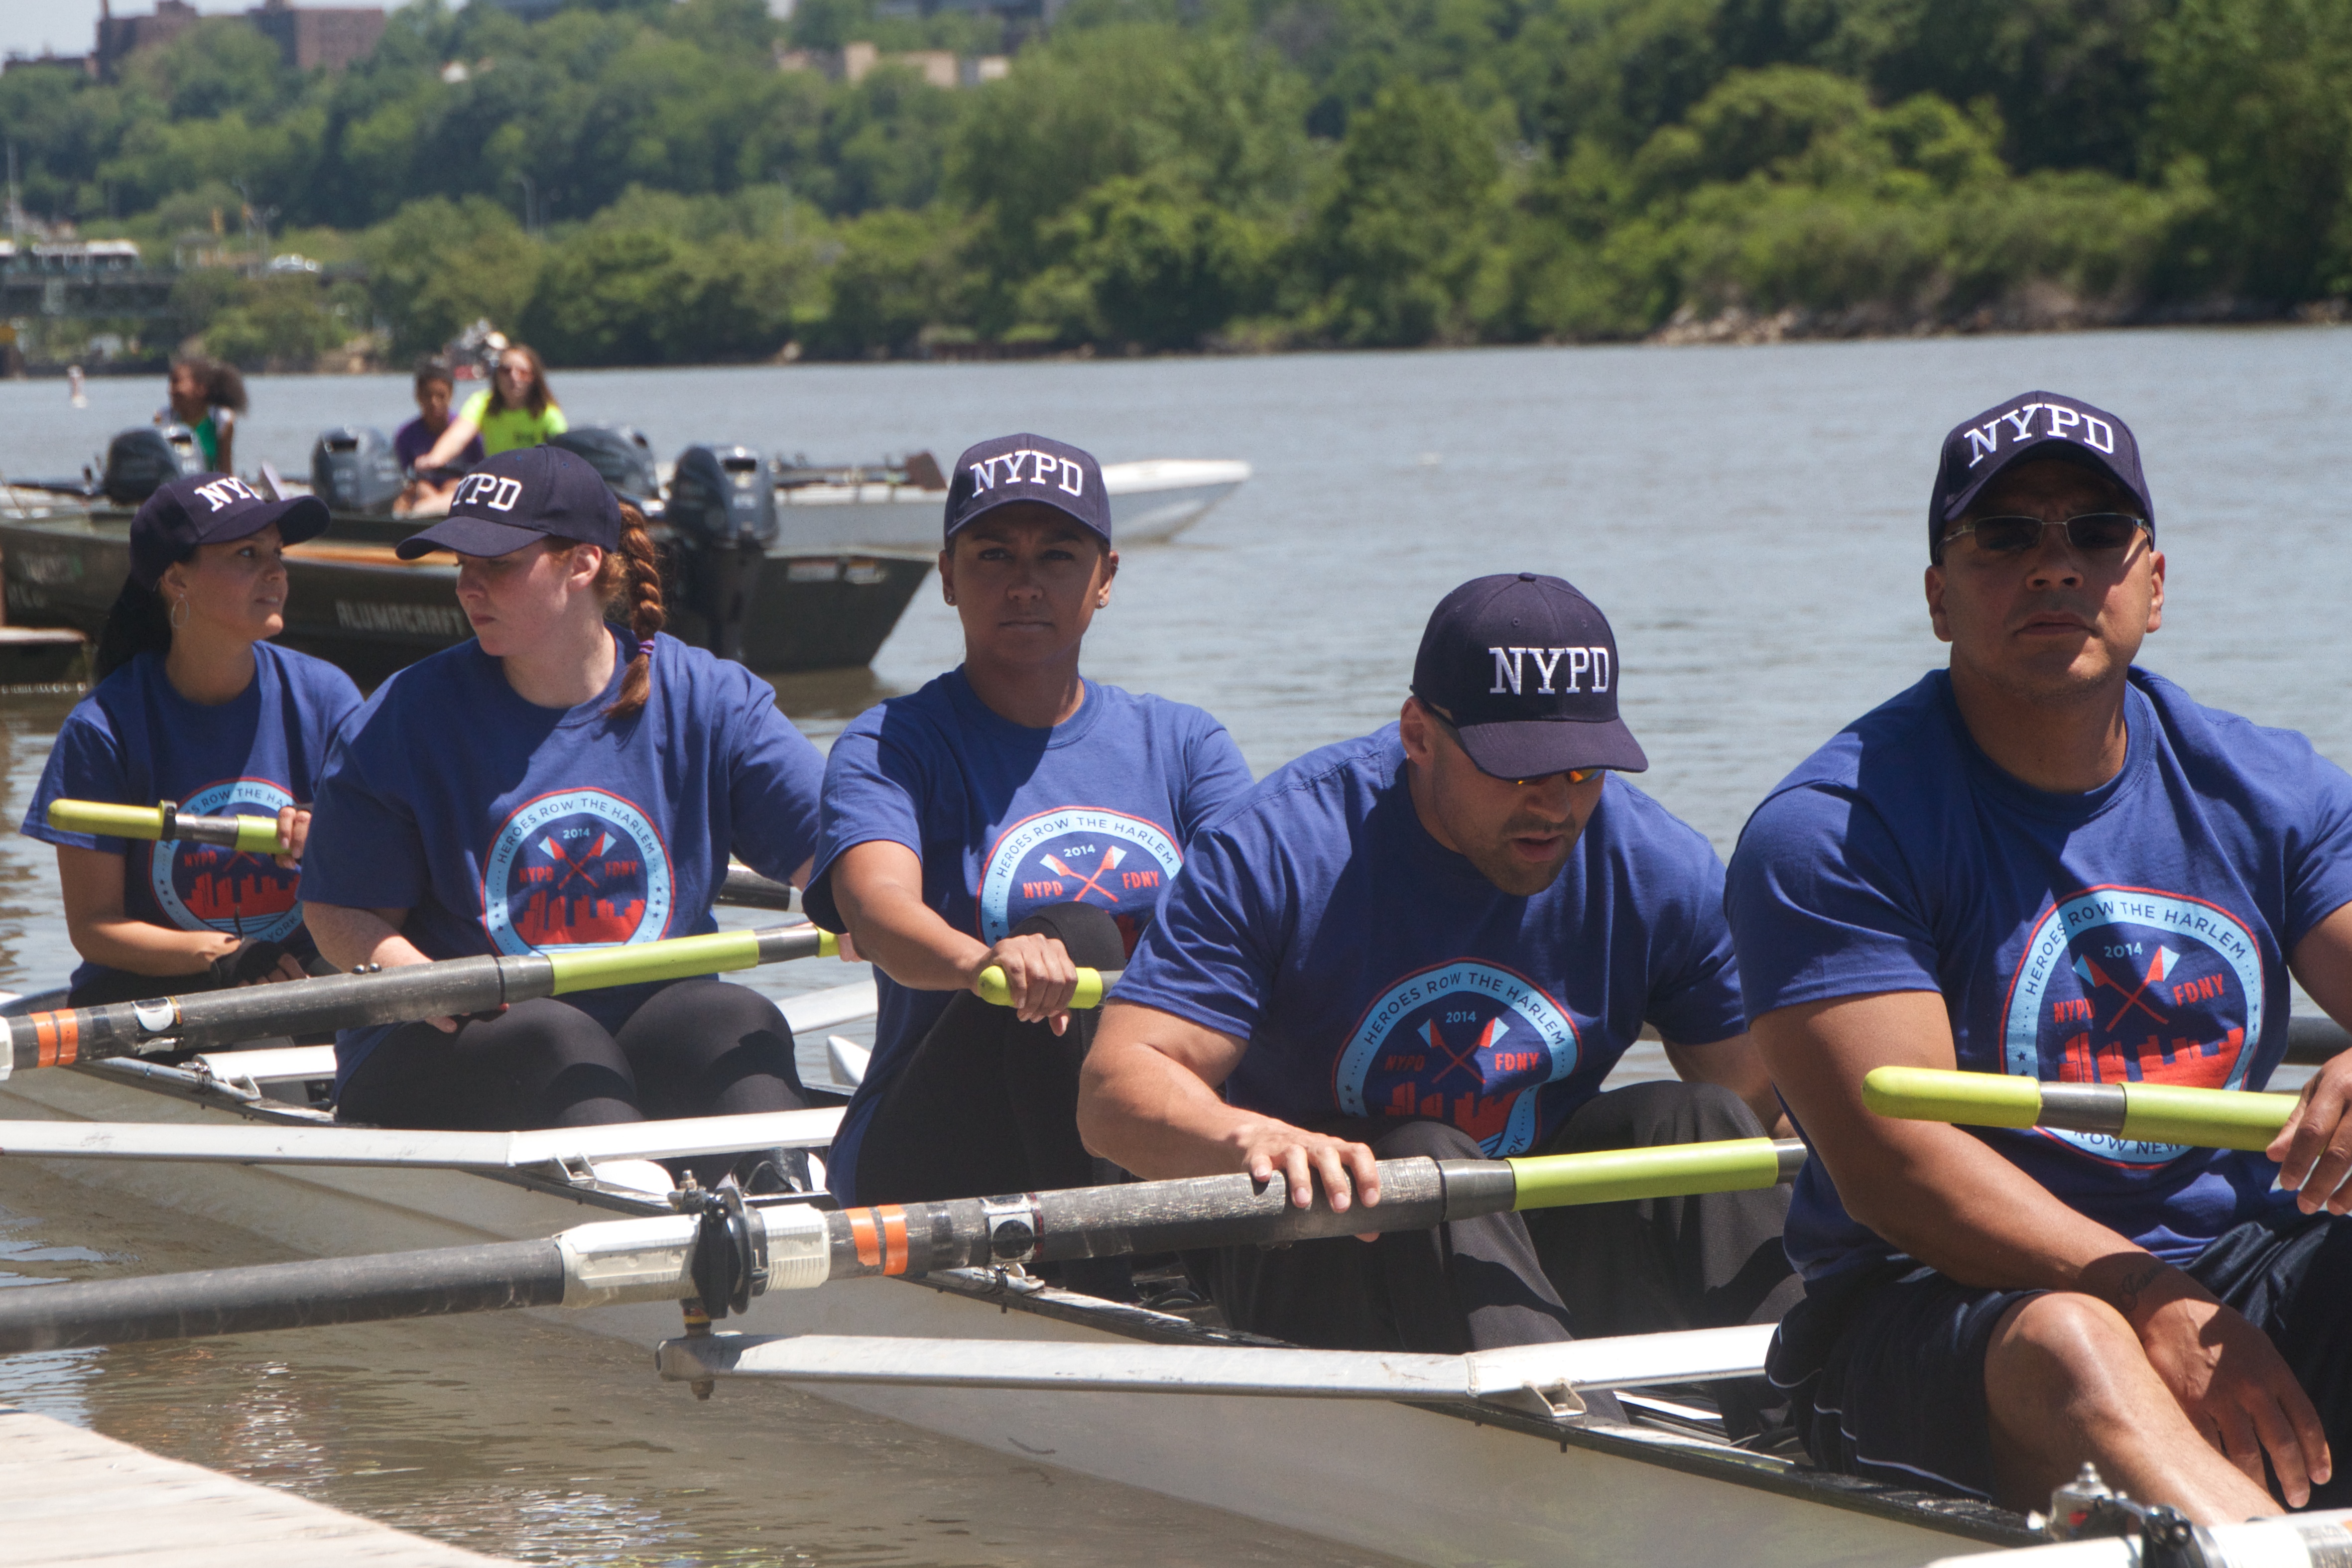
boat, recreation, vehicle, team, sports, boating, rowing, crew, rownewyork, water sport, outdoor recreation, watercraft rowing